Zane Kirchner

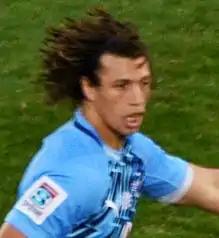

Zane Kirchner (born 16 June 1984) is a retired South African professional rugby union player. Previously he played at fullback for the Bulls in Super Rugby and the Blue Bulls in the Currie Cup. Born in George, Western Cape, Kirchner attended PW Botha College in his home town, for whom he played at fly-half; he was first selected at fullback for the 2002 Craven Week. He began his provincial rugby career with the Griquas, and made more than 50 appearances for the side between his Currie Cup debut in 2003 and his move to the Blue Bulls in 2007. In five years with the Blue Bulls, Kirchner has made 64 Currie Cup appearances and scored 64 points. He made his debut for the Bulls (Super Rugby) franchise in 2008, and since then he has made a total of 81 appearances and scored 105 points. He won the Currie Cup in 2009 and the Super Rugby title in 2009 and 2010.